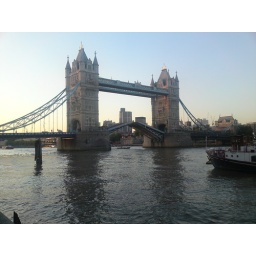
tower bridge in the setting sun